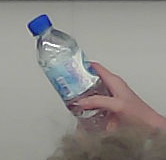
Product: nestle_water